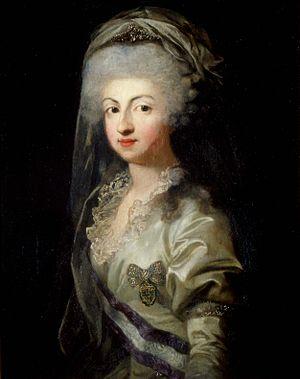
Caroline Marie Thérèse Josèphe de Bourbon, princesse de Parme, née à Parme le 22 novembre 1770, décédée à Dresde le 1ᵉʳ mars 1804.